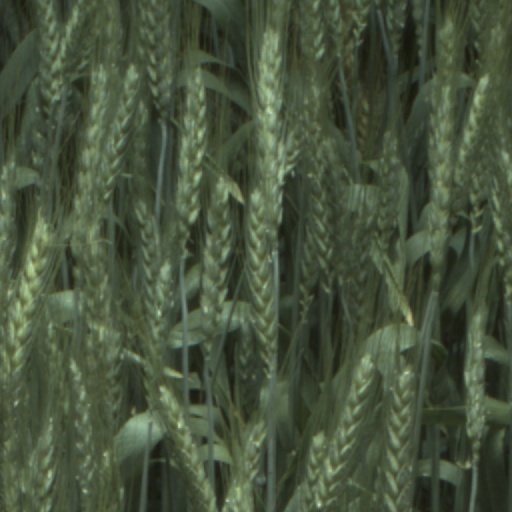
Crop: wheat